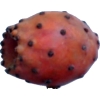
Label: cactus_fruit_red